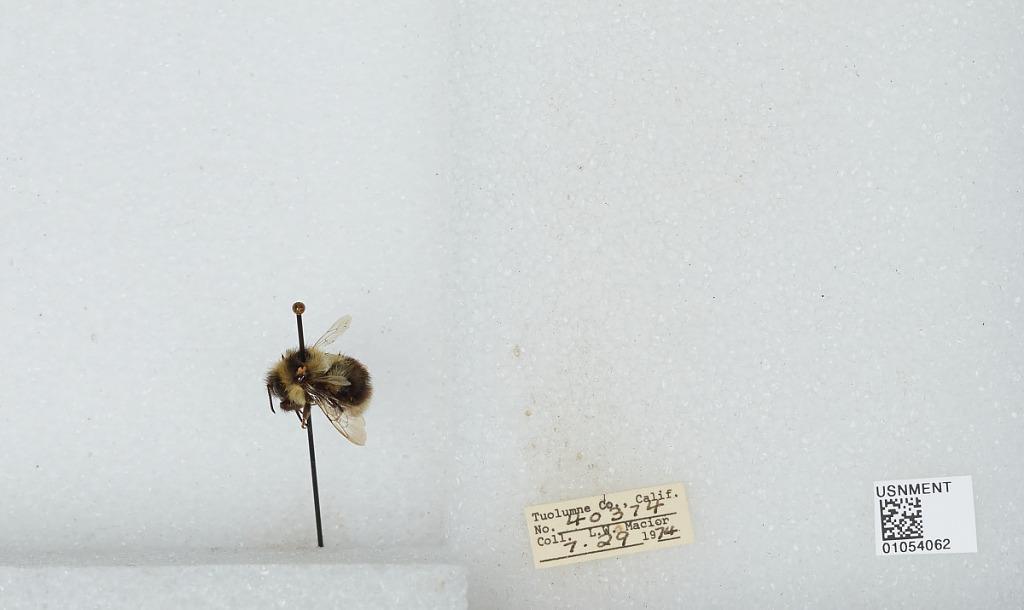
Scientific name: Bombus bifarius nearcticus
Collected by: L. Macior
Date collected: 1974-7-29
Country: United States
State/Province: California
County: Tuolumne
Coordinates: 38.02, -119.93